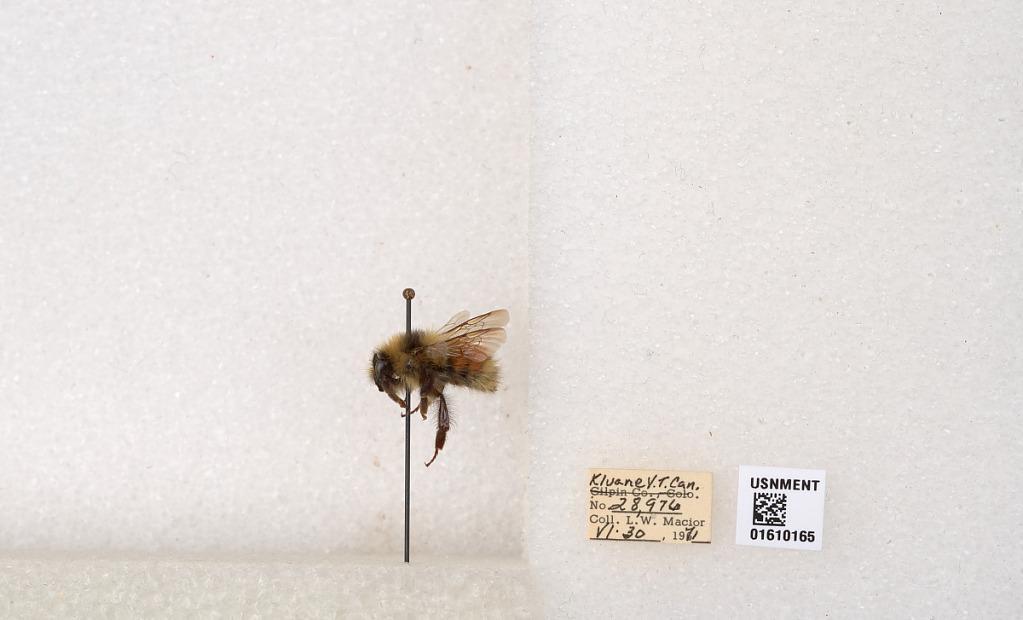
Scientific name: Bombus (Pyrobombus) sylvicola Kirby
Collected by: L. Macior
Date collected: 1971-6-30
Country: Canada
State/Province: Yukon Territory
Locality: Kluane National Park and Reserve
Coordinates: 60.7493, -139.504